Mull Covered Bridge

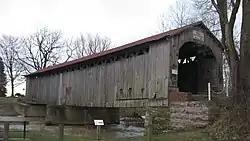
Western end and northern side of the bridge

The Mull Covered Bridge is a historic wooden covered bridge in the northwestern portion of the U.S. state of Ohio. Built in the middle of the nineteenth century, it is located near Burgoon in Sandusky County. Although it is no longer used to facilitate transportation, the bridge has been preserved and is now a historic site.